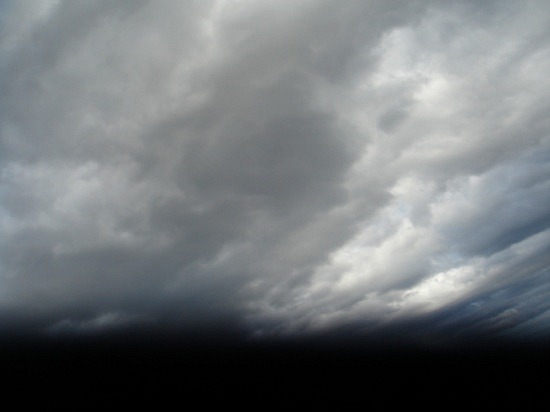
Weather: cloudy or overcast